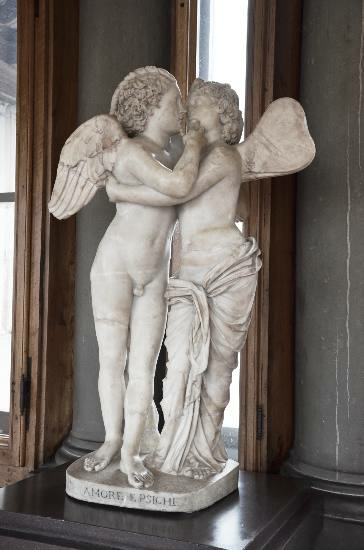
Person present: Yes